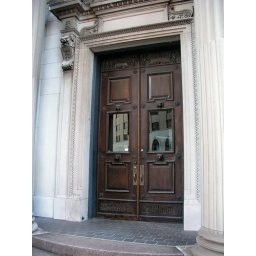
Just an interesting door along the street near our hotel.